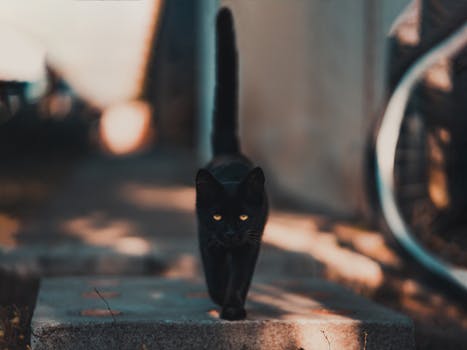
Label: No Watermark